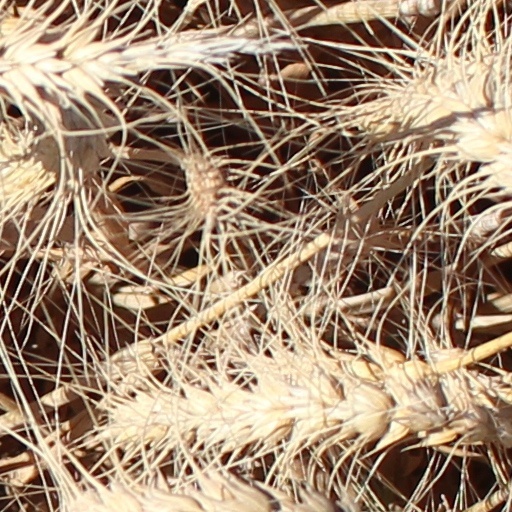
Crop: wheat